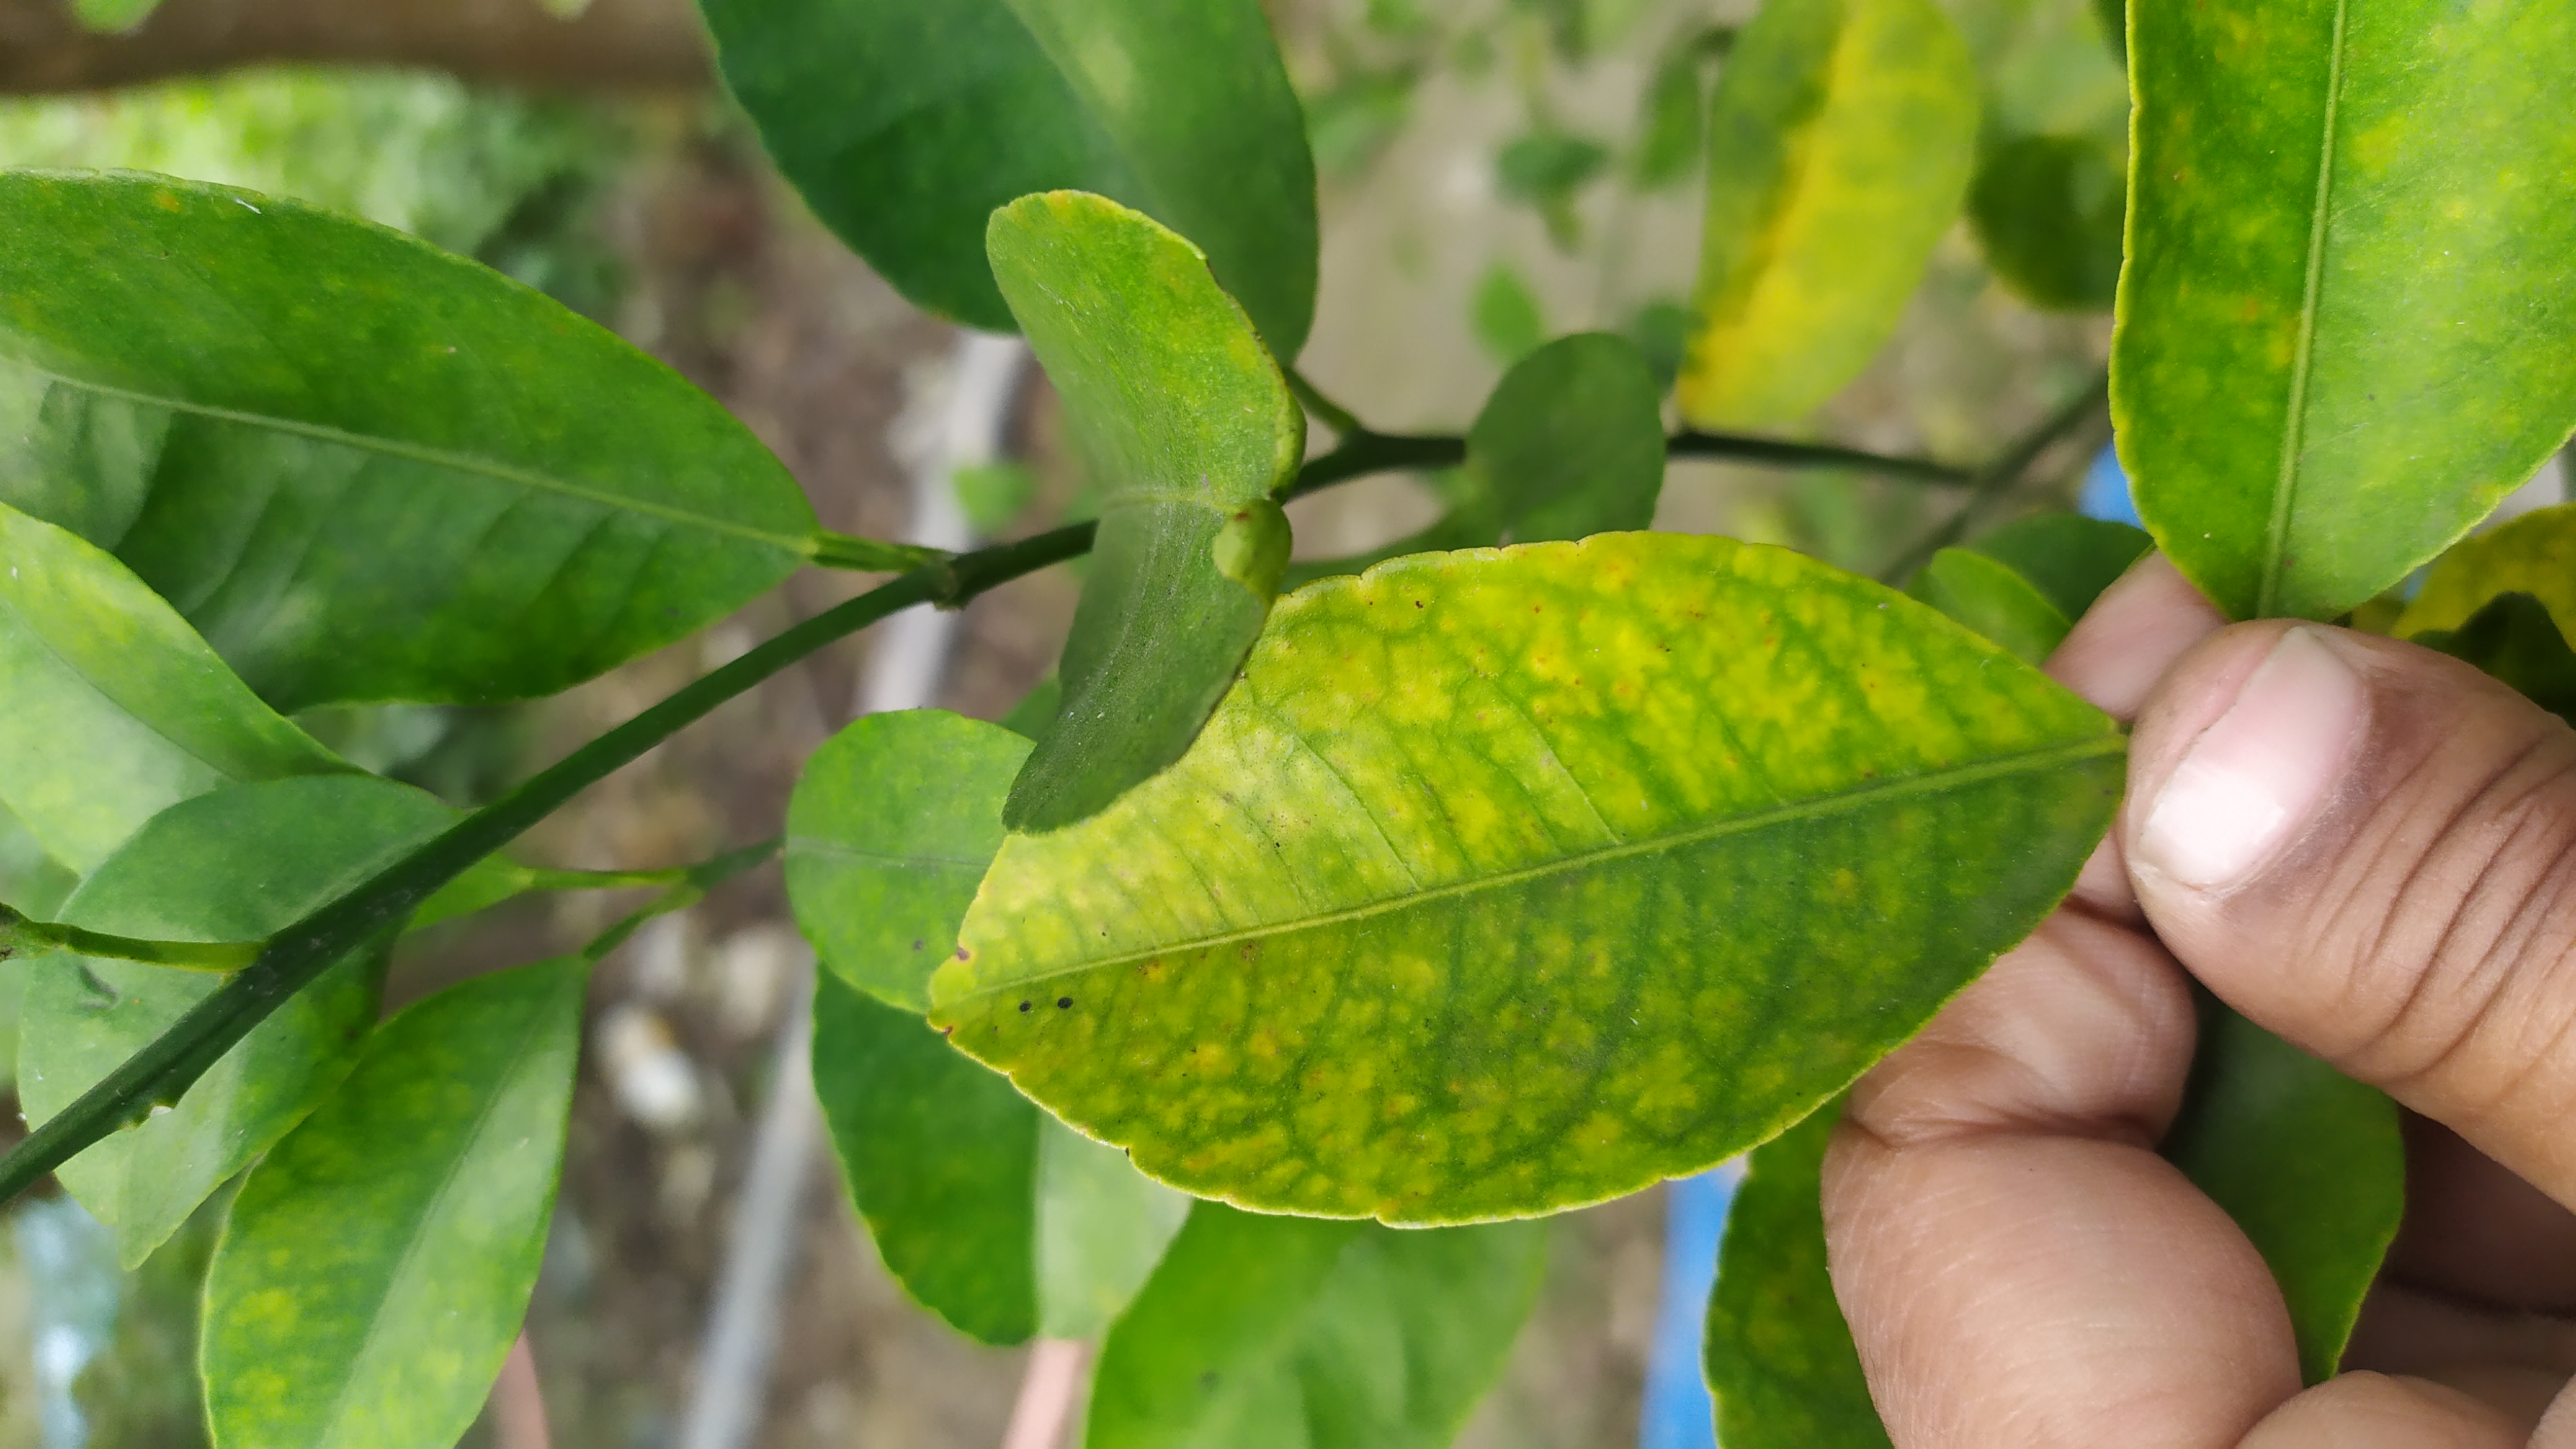
Mandarin leaf variety: China Mishti